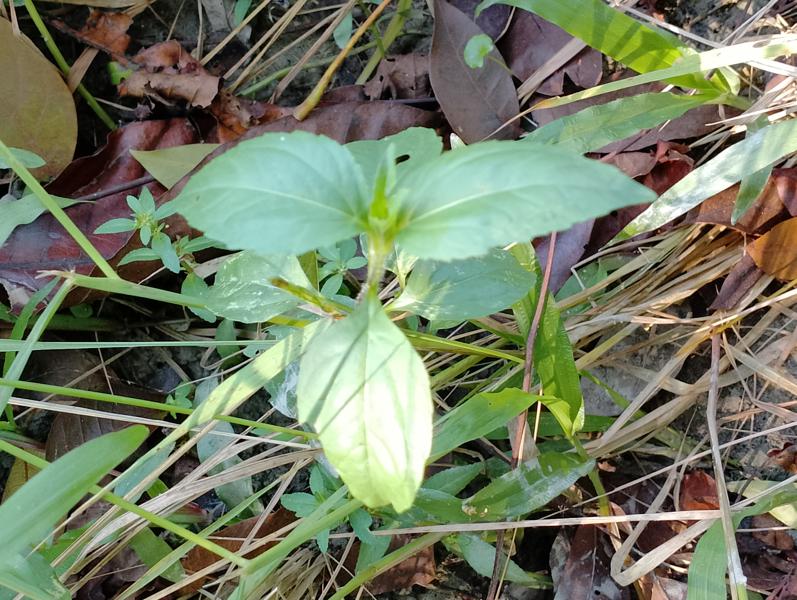
Weed species: Synedrella nodiflora